The Music and Theater Folk High School

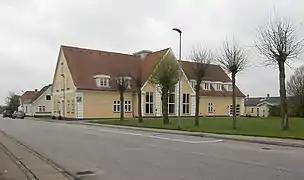
The Music and Theater Folk High School, Main Building

The Music and Theater Folk High School was a Danish folk high school in Toftlund, Denmark, which specialized in the performing arts. Like many folk high schools today, it prepared many young people (from 18 years of age) for higher education in the performing arts, while maintaining the folk high school tradition of having no requirements for entrance or graduation exams.